7th County of London Brigade, Royal Field Artillery

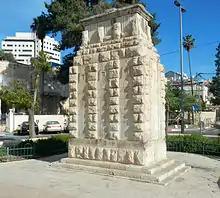
Monument to the surrender of Jerusalem to 60th (2/2nd London) Division

47th (2nd L) Division came back into the line to relieve 1st Division on 28/29 September, and began attacking Eaucourt L'Abbaye as part of the Battle of the Transloy Ridges, finally securing the ruins on 3 October. This allowed the batteries to cross the High Wood Ridge into a small valley where they remained for the rest of the Somme fighting, helping to cover the unsuccessful attacks by 47th (2nd L) Division and later 9th (Scottish) Division against the Butte de Warlencourt through October. By now the gun lines were crowded together in deep mud, guns sank up to their axles, and getting ammunition through was extremely difficult. The artillery was finally relieved on 14 October and followed the rest of the division to the Ypres Salient.